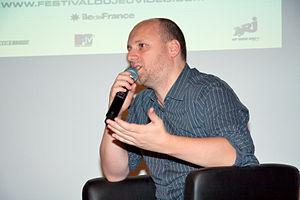
Conférence avec David Cage au Festival du jeu vidéo 2008 (Paris, France).